Park Avenue: Money, Power and the American Dream

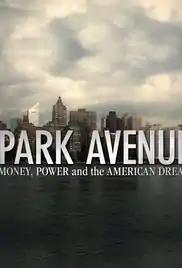

Park Avenue: Money, Power and the American Dream is a 2012 documentary film about the wealth gap in the United States directed by Alex Gibney.